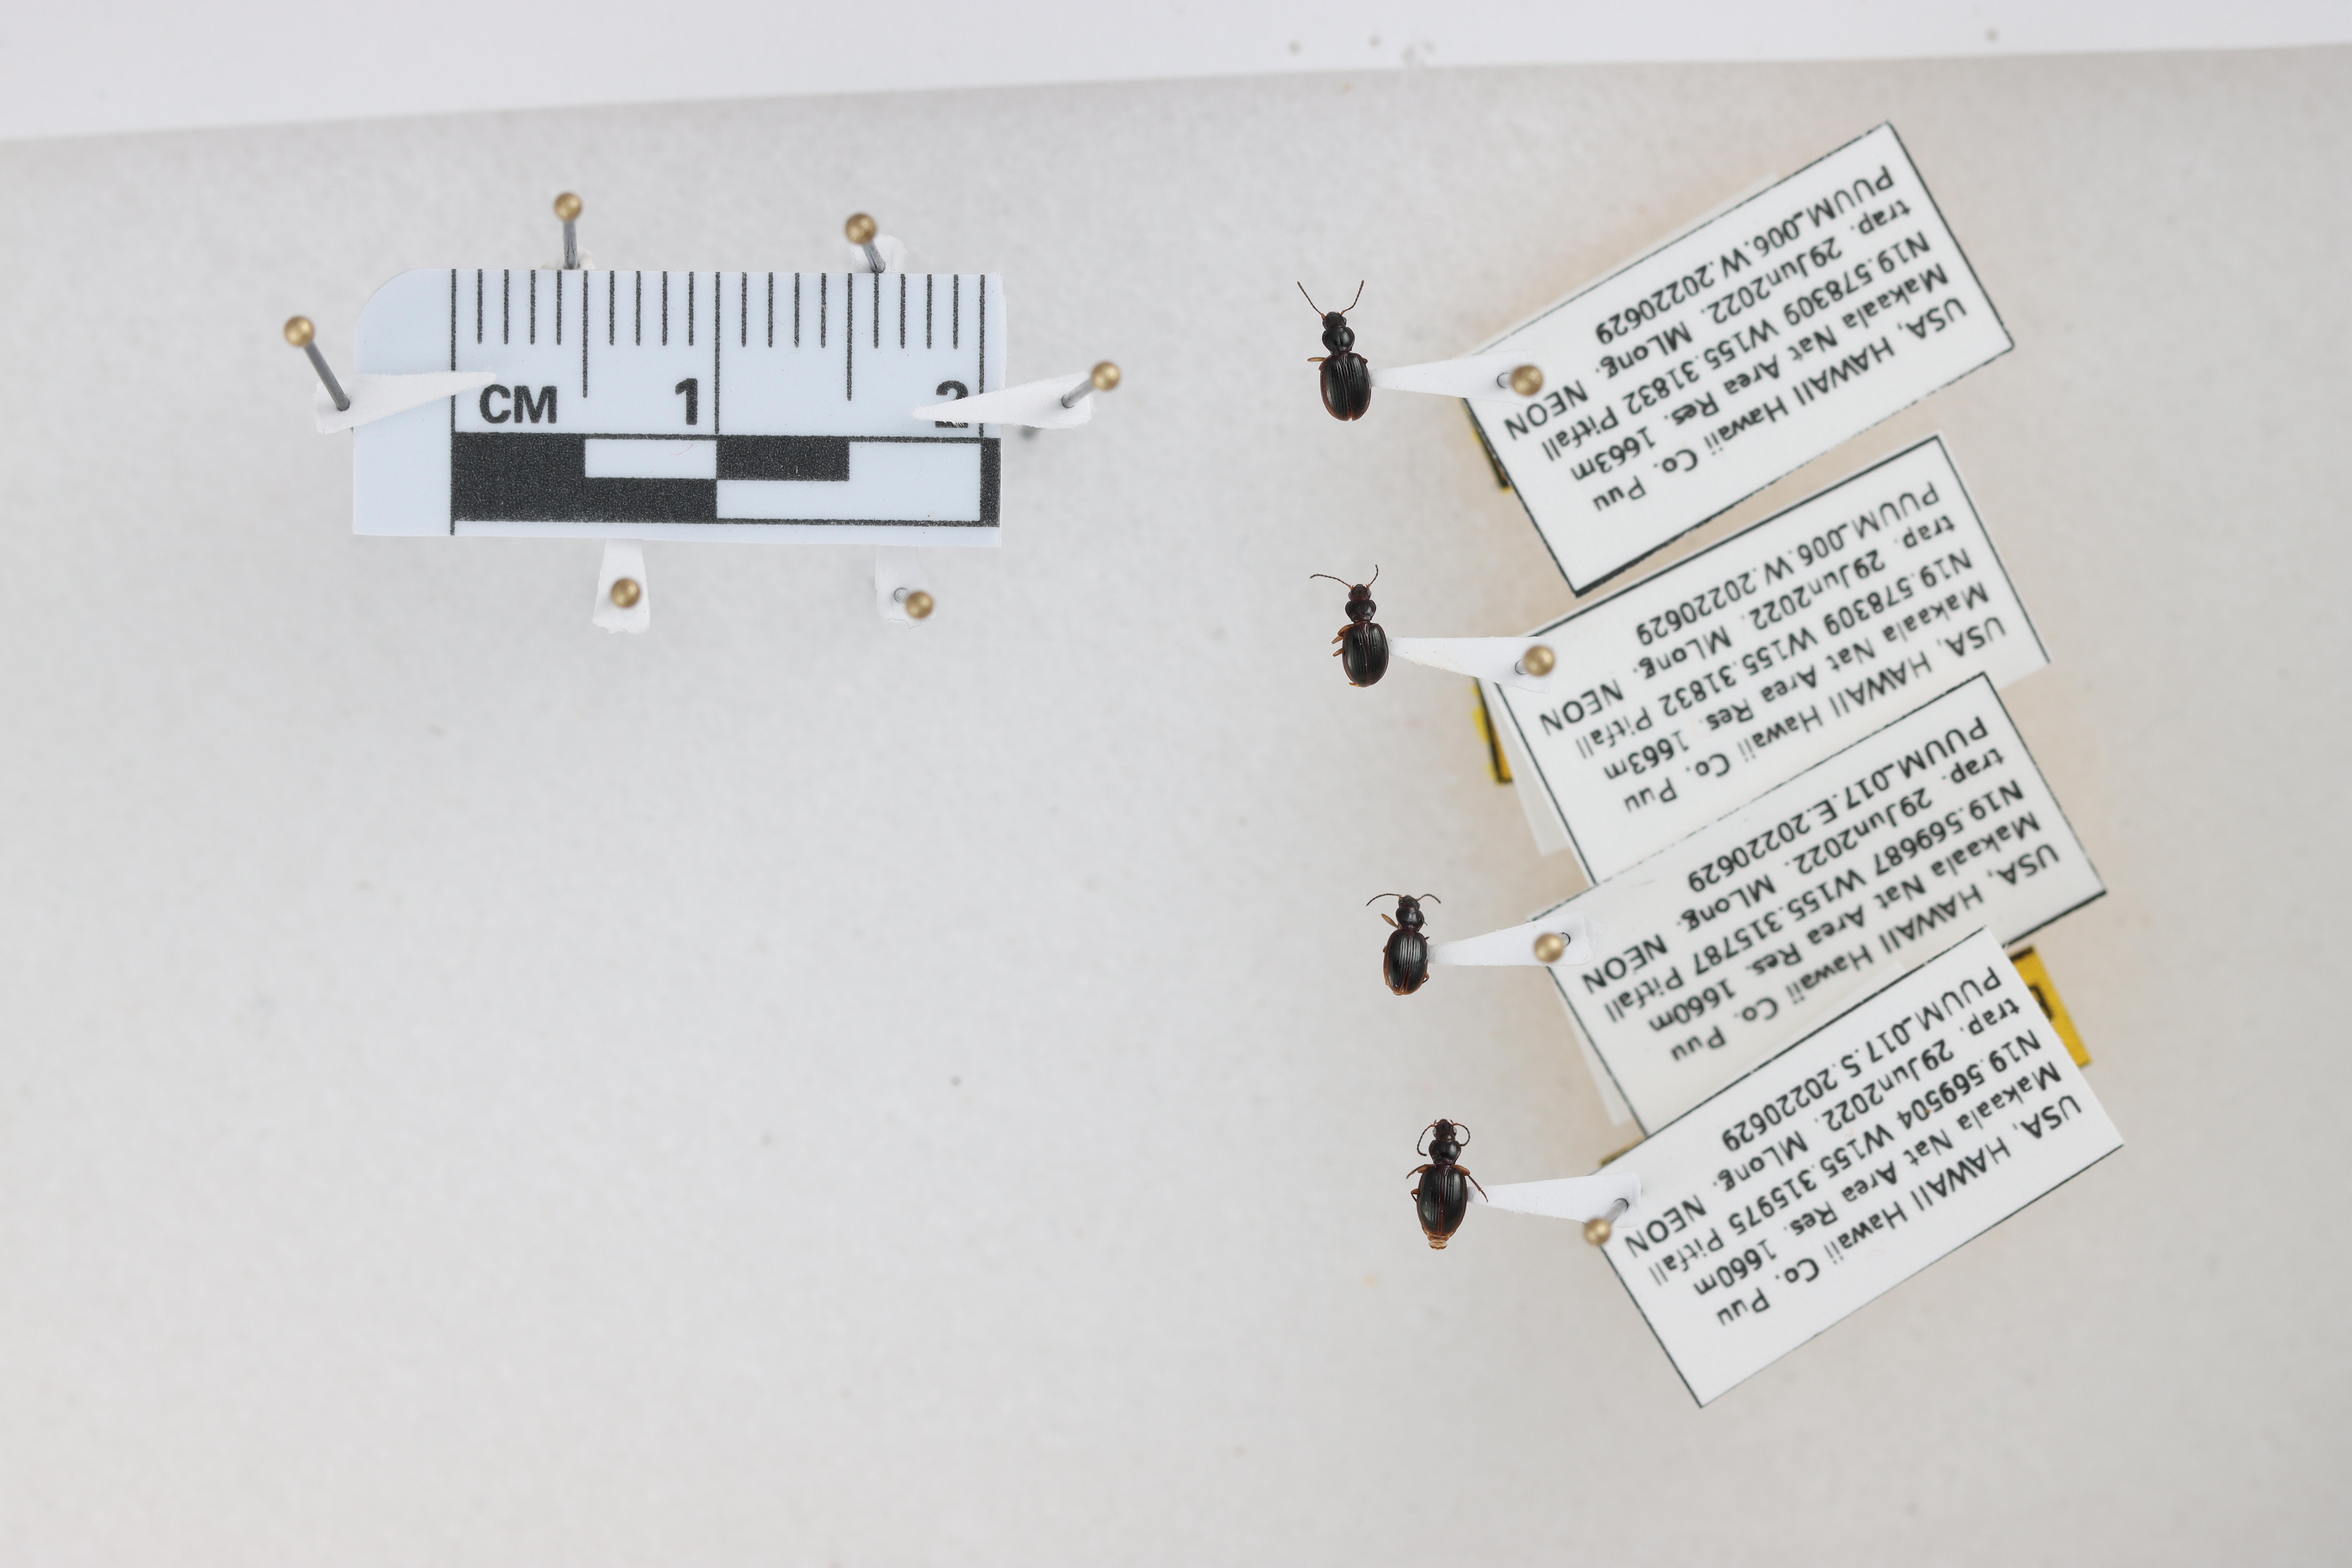
Beetle 1 — elytra length: 0.247 cm, elytra max width: 0.189 cm, basal pronotum width: 0.086 cm

Beetle 2 — elytra length: 0.236 cm, elytra max width: 0.172 cm, basal pronotum width: 0.078 cm

Beetle 3 — elytra length: 0.237 cm, elytra max width: 0.164 cm, basal pronotum width: 0.077 cm

Beetle 4 — elytra length: 0.258 cm, elytra max width: 0.181 cm, basal pronotum width: 0.08 cm